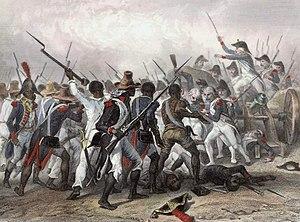
Les relations entre la France et Haïti désignent les relations diplomatiques s'exerçant entre la République française, pays principalement européen, et Haïti, État des Caraïbes. La France dispose d'une ambassade à Port-au-Prince et Haïti dispose d'une ambassade à Paris.
Jean-Jacques Dessalines est un militaire et chef d'État haïtien, ayant combattu sous la Révolution française puis lors de la Révolution haïtienne, en tant que lieutenant-général au service de Georges Biassou puis de Toussaint Louverture.